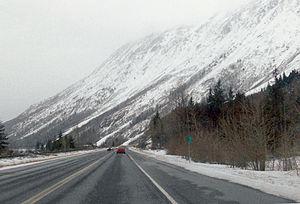
La Seward Highway est une route d'Alaska aux États-Unis qui s'étend sur 204 kilomètres entre Seward, dans la Péninsule Kenai et Anchorage, le long du Turnagain Arm. Elle a été terminée en 1951.